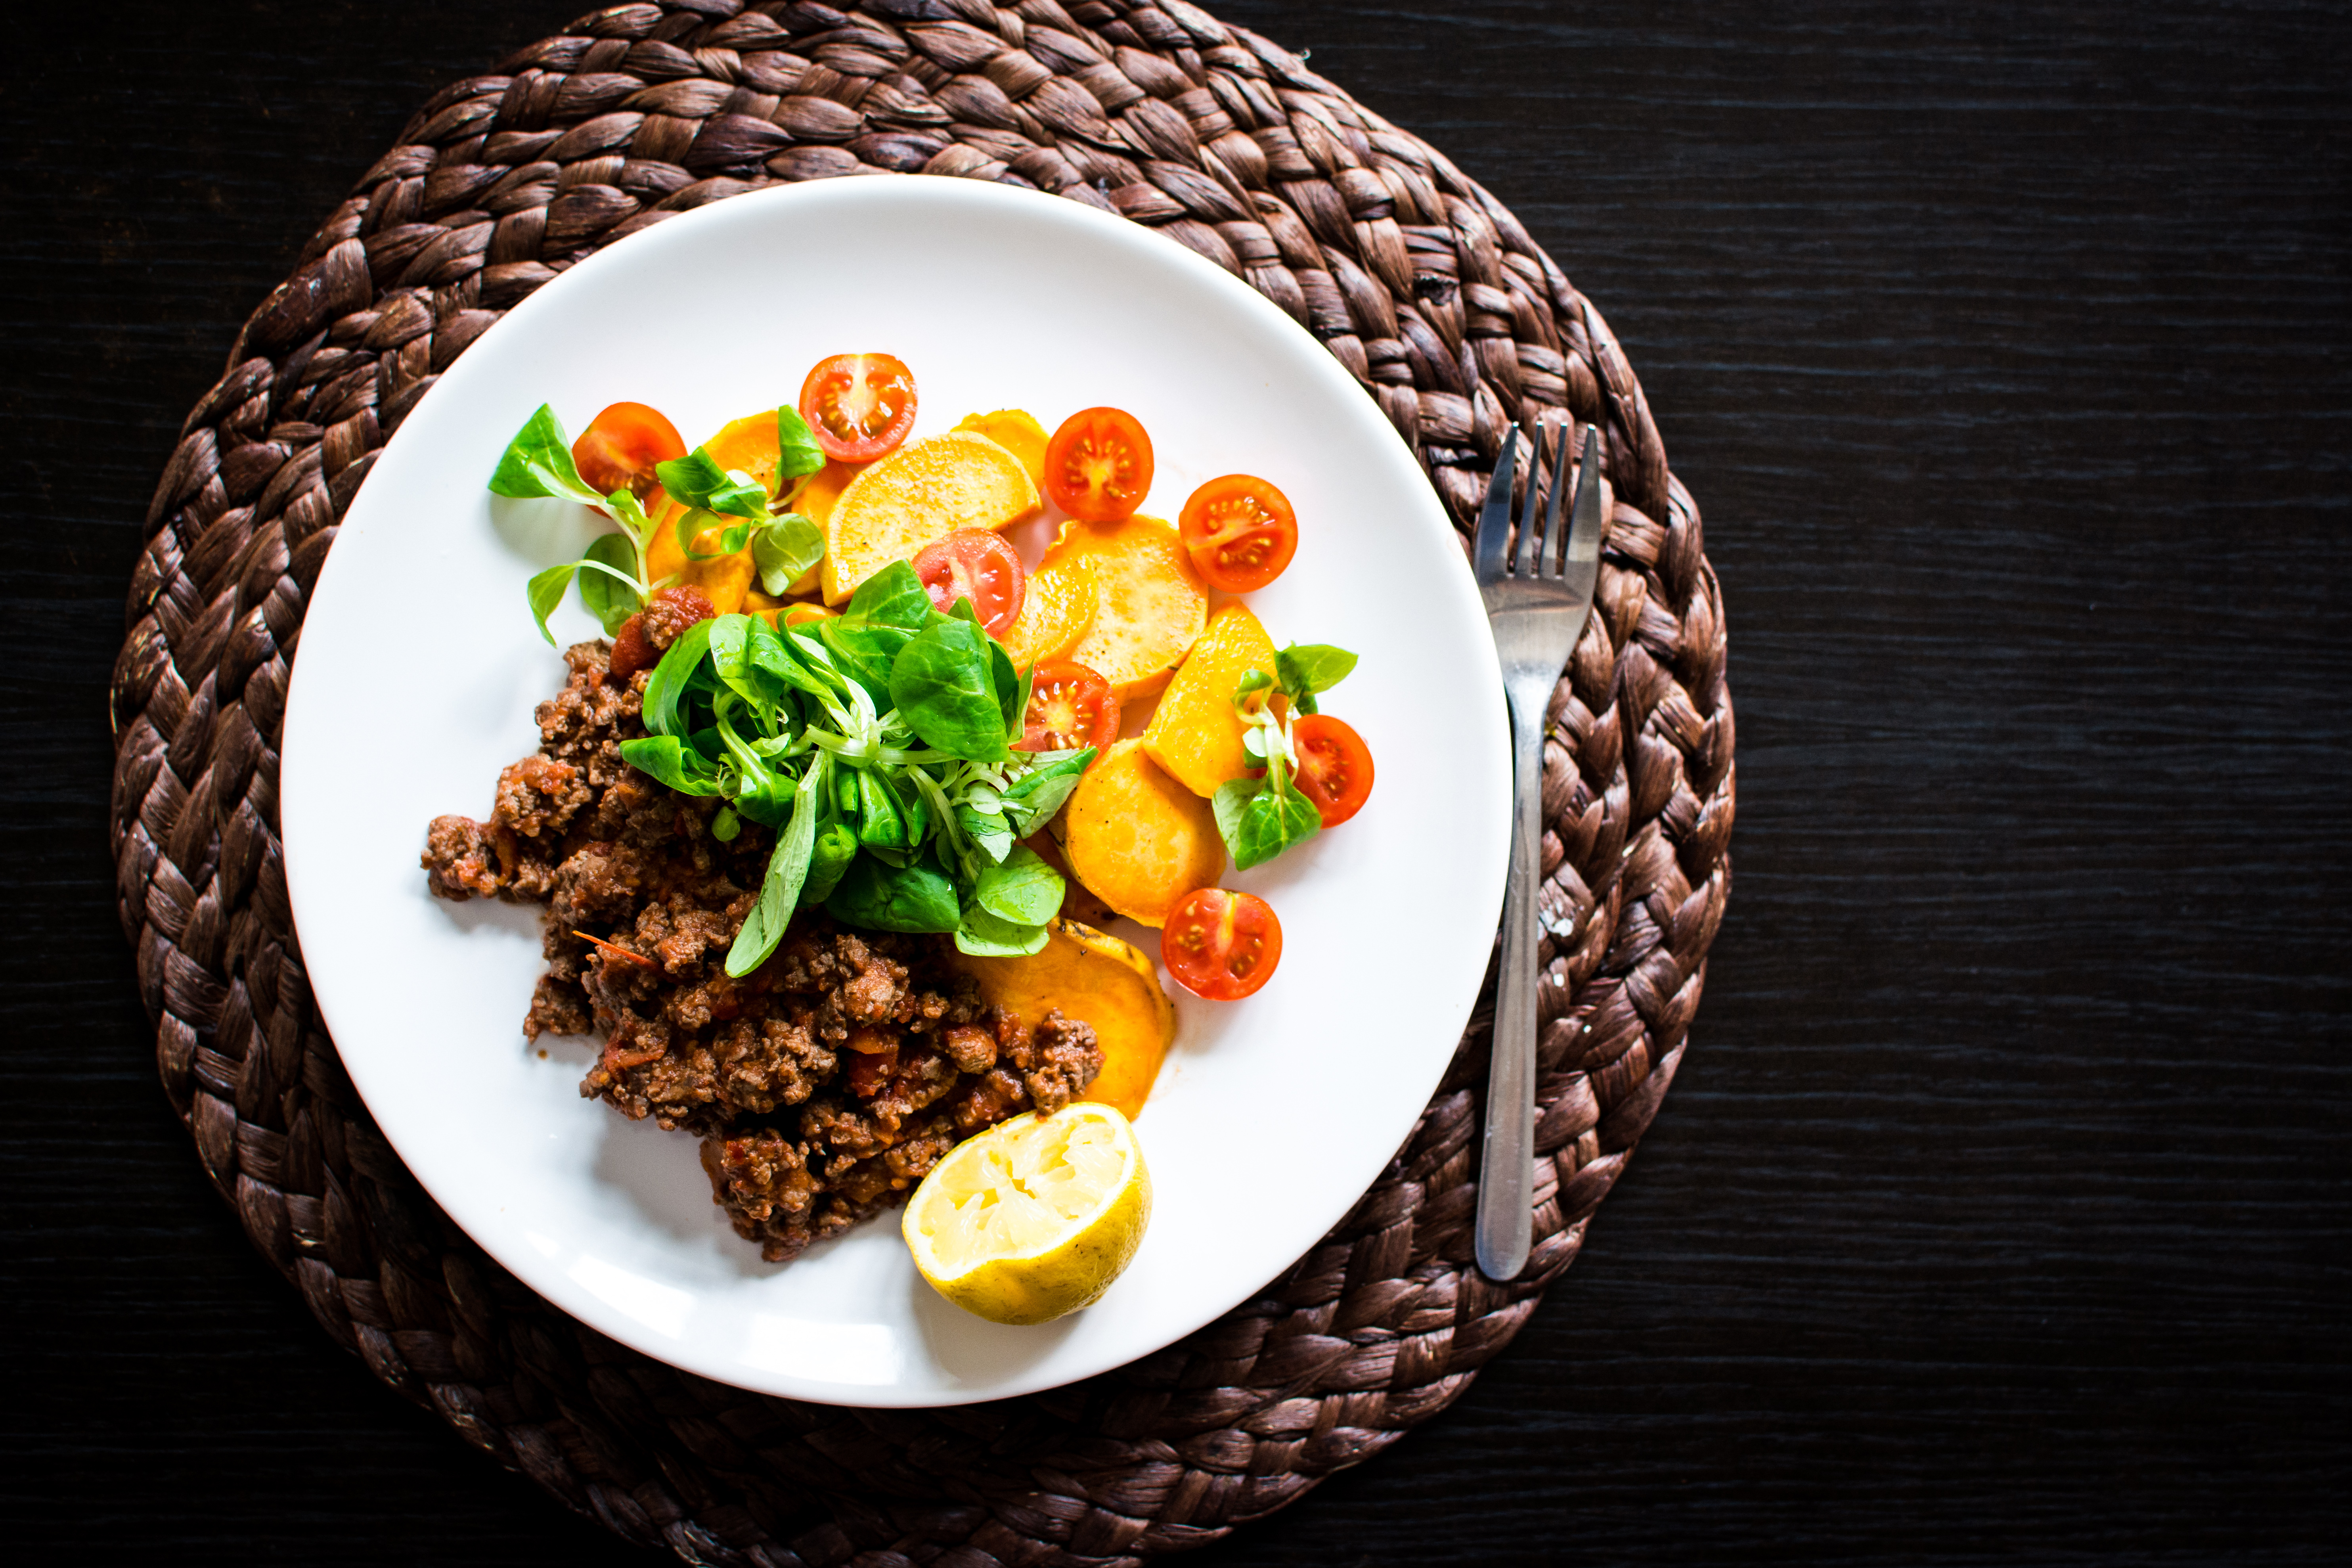
dish, food, cuisine, ingredient, produce, meat, recipe, vegetarian food, garnish, meal, fried egg, lunch, vegan nutrition, breakfast